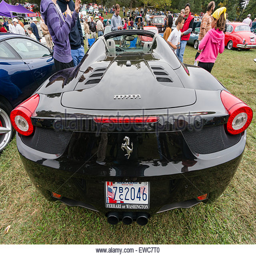
automobile model at the show